André Watts

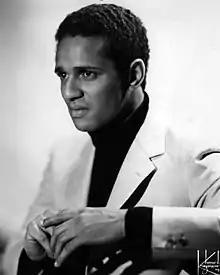
Watts in 1971

André Watts (June 20, 1946 – July 12, 2023) was an American classical pianist. Over the six decades of his career, Watts performed as soloist with every major American orchestra and most of the world's finest orchestras, including the New York Philharmonic, National Symphony Orchestra, and London Symphony Orchestra. Watts recorded a variety of repertoire, concentrating on Romantic era composers such as Frédéric Chopin and Franz Liszt, but also including George Gershwin. In 2020, he was elected to the American Philosophical Society. He won a Grammy Award for Best New Classical Artist in 1964. Watts was also on the faculty at the Jacobs School of Music of Indiana University.